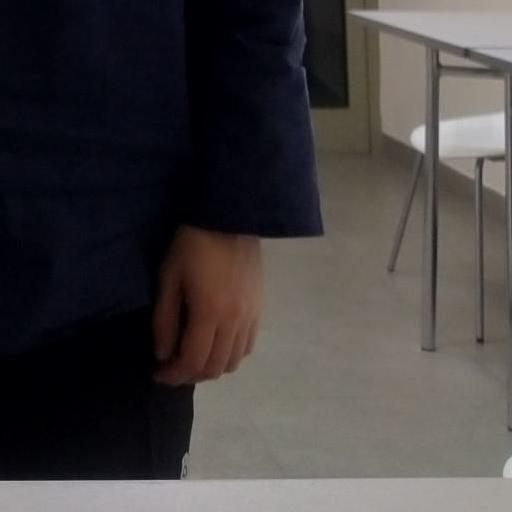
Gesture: no_gesture